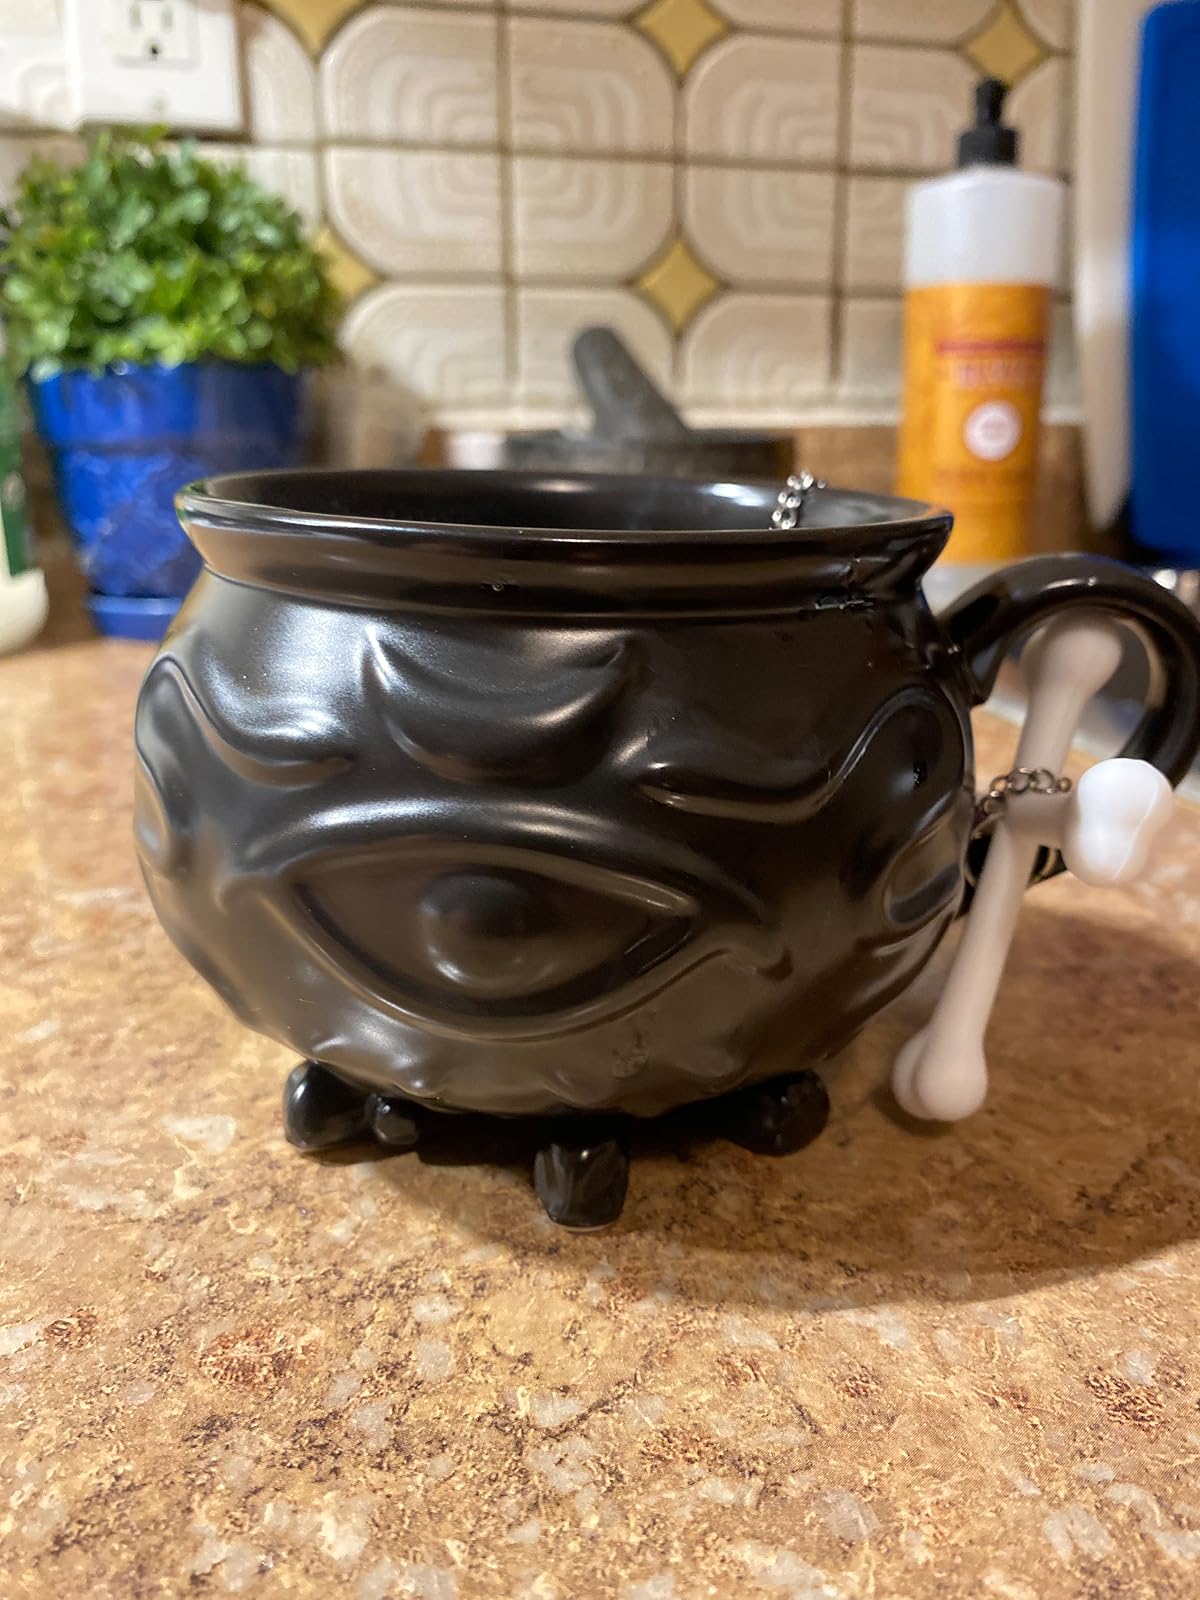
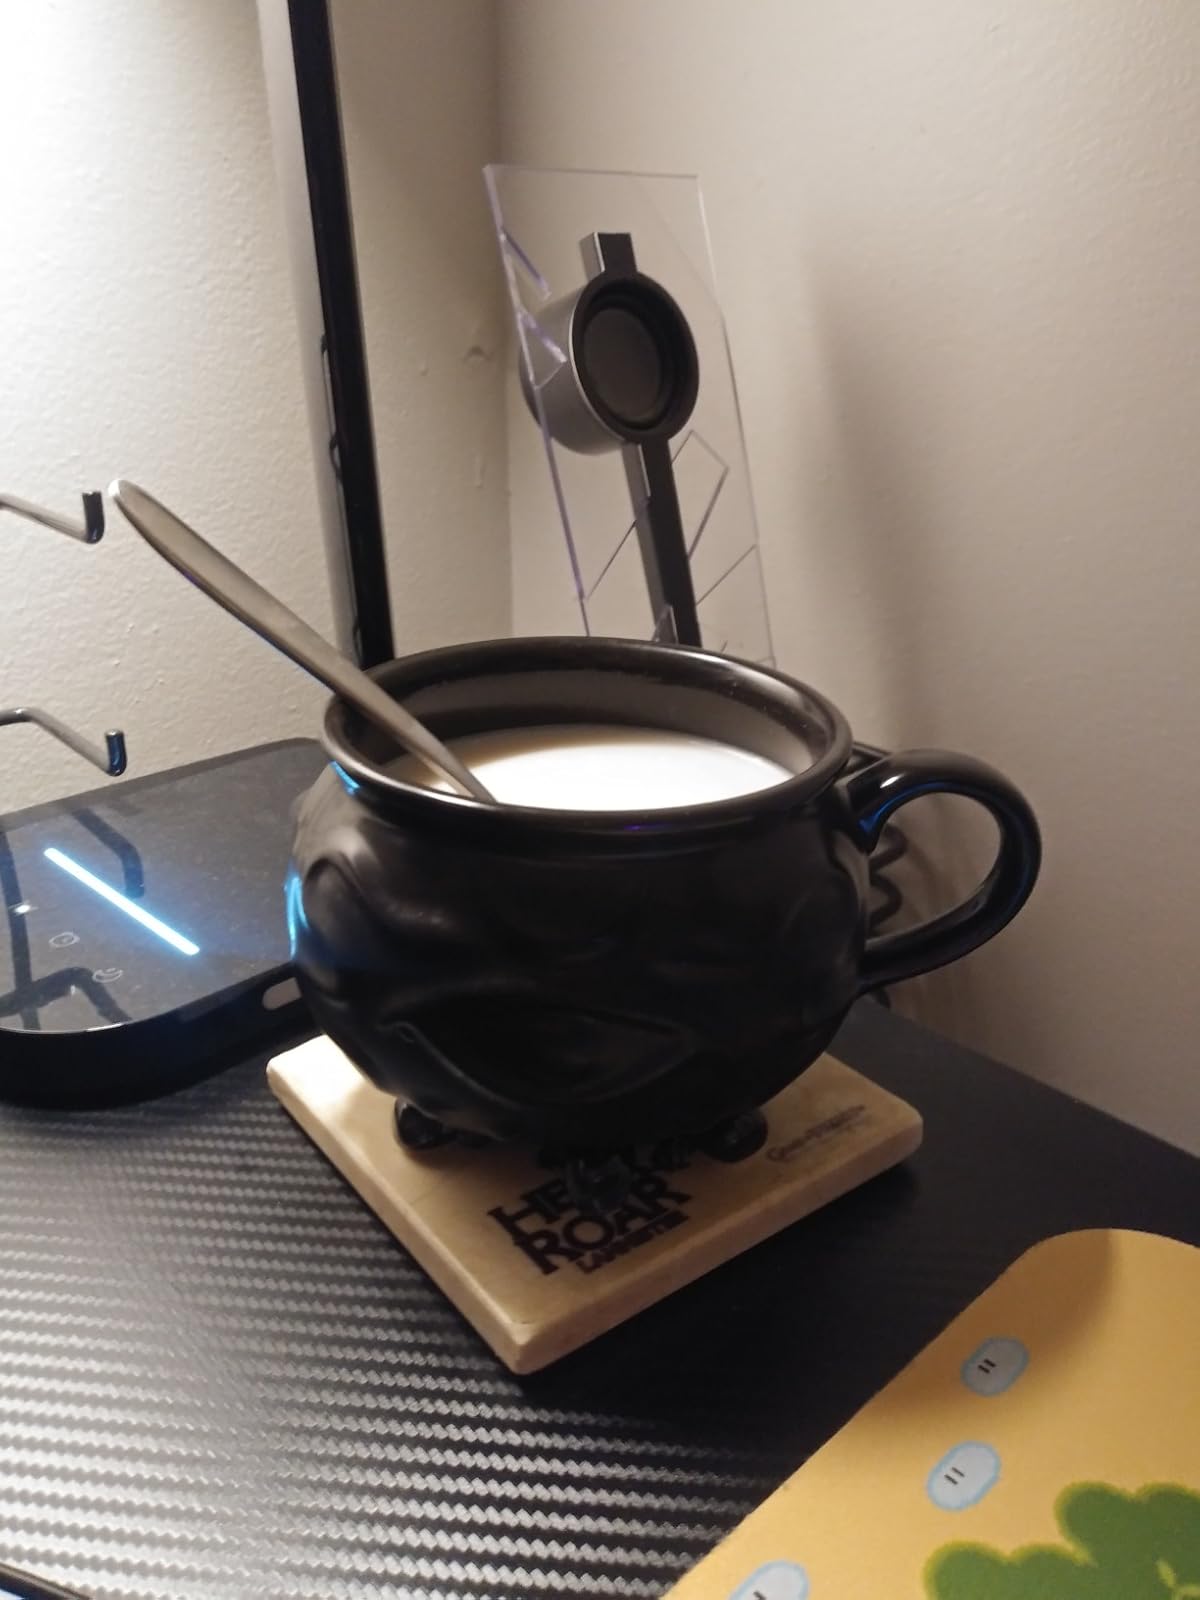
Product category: items_mug
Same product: yes